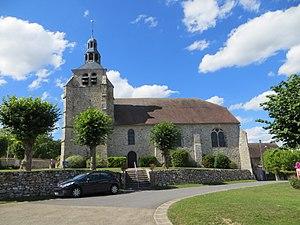
Vue générale de l'église